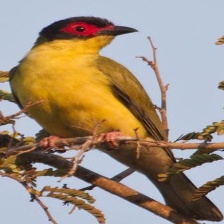
Species: AUSTRALASIAN FIGBIRD
Scientific name: SPHECOTHERES VIEILLOTI